Saint-Prosper-de-Champlain

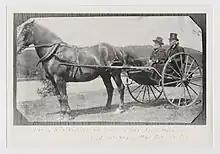
Rivière-aux-Rats, O Dontigny, and Mgr. François-Xavier Cloutier, Bishop of Trois-Rivières, 1900

The area opened up for colonization in the middle of the 19th century, and in 1850 the Parish of Saint-Prosper was established out of the territories of Sainte-Geneviève-de-Batiscan and Sainte-Anne-de-la-Pérade. It was named after Prosper of Aquitaine possibly by Bishop Joseph Signay who wanted to emphasize the "prosperity" of the first settlers, who were poor but brave. In 1853, its post office opened, and two years later, the Parish Municipality of Saint-Prosper was formed, with Augustin Massicotte as first mayor.